Answer in natural language. Which object is closer to the camera taking this photo, island countertop with black color (highlighted by a red box) or brown top white leg dining table (highlighted by a blue box)? Choose between the following options: brown top white leg dining table (highlighted by a blue box) or island countertop with black color (highlighted by a red box)
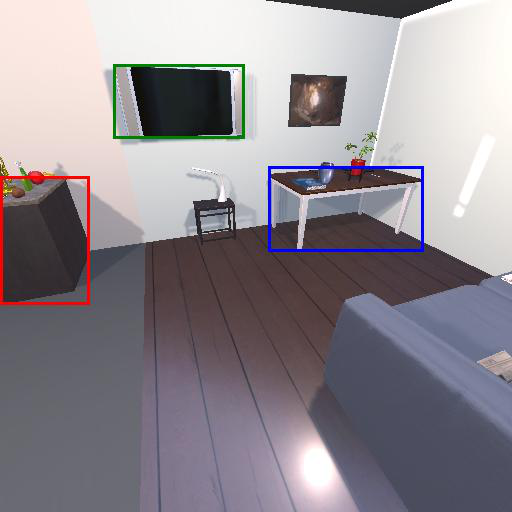
<answer>island countertop with black color (highlighted by a red box)</answer>